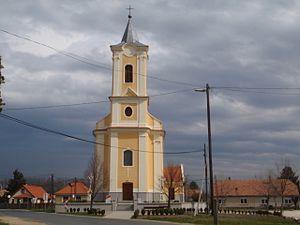
Nick est un village et une commune du comitat de Vas en Hongrie.